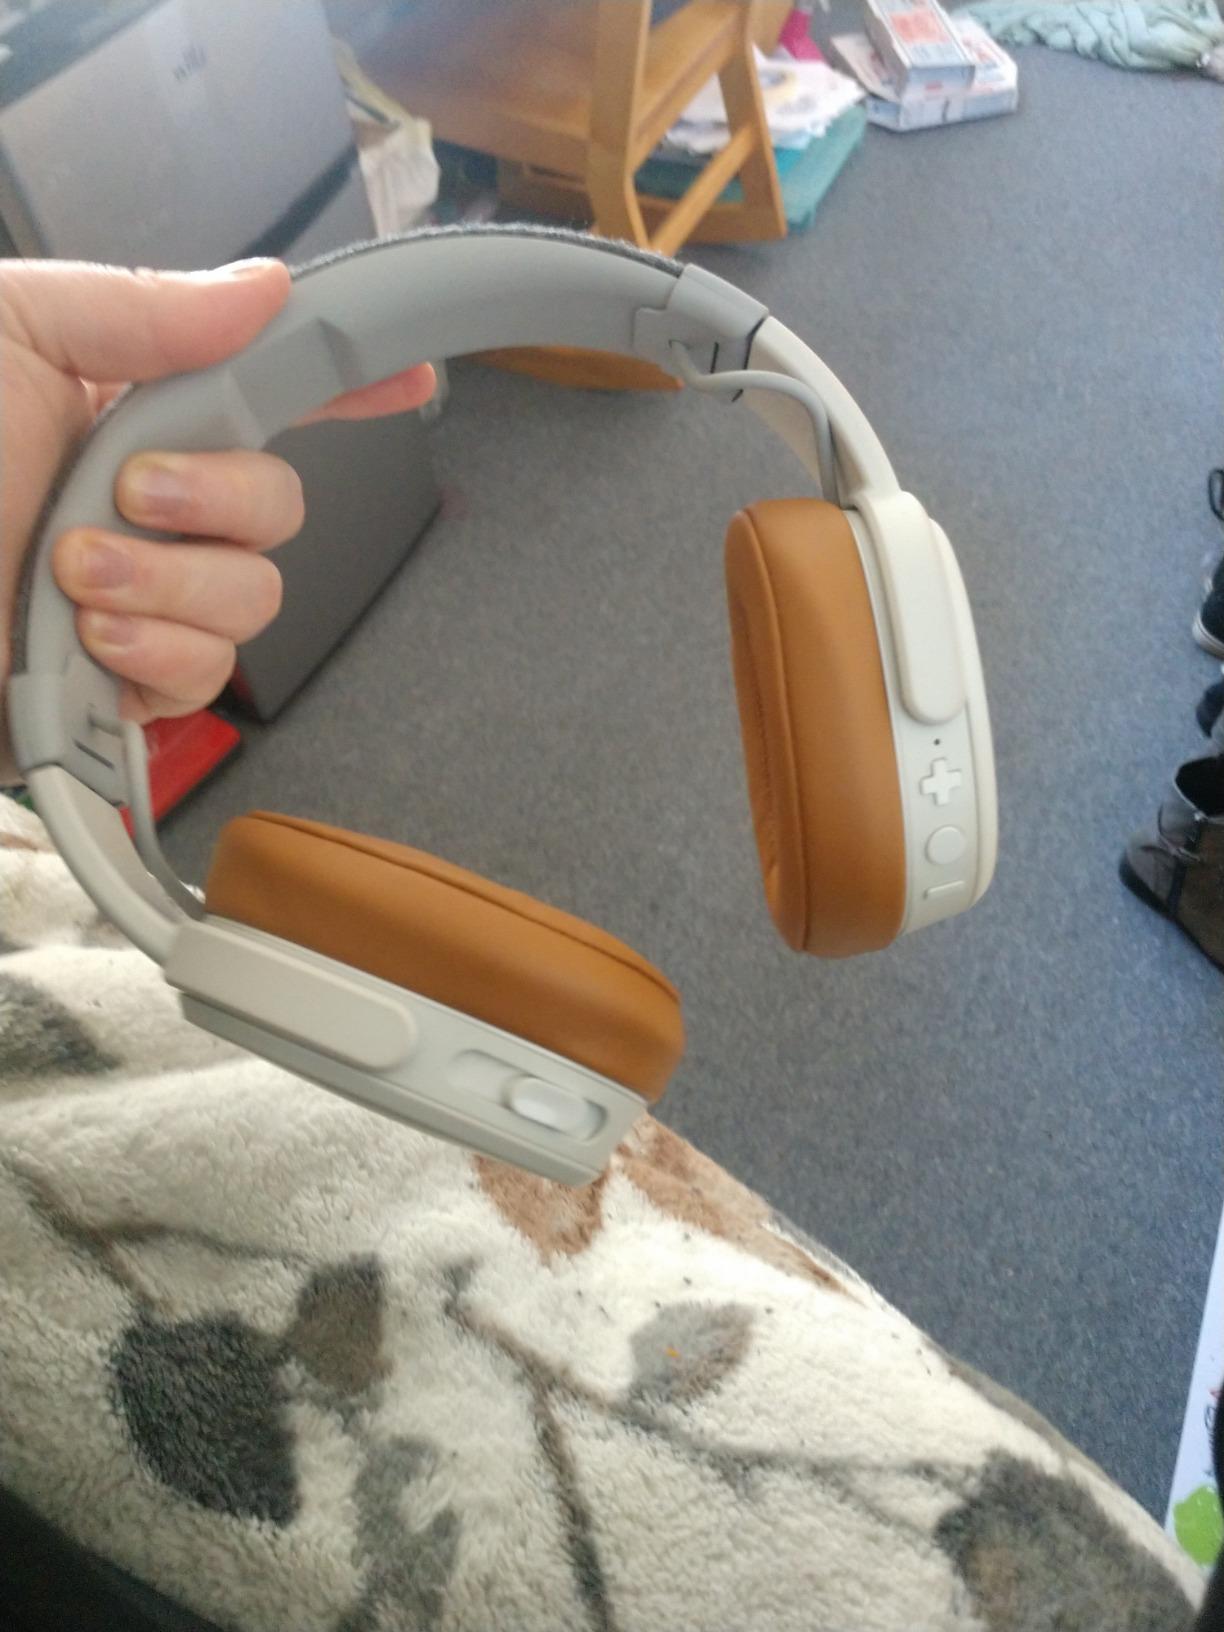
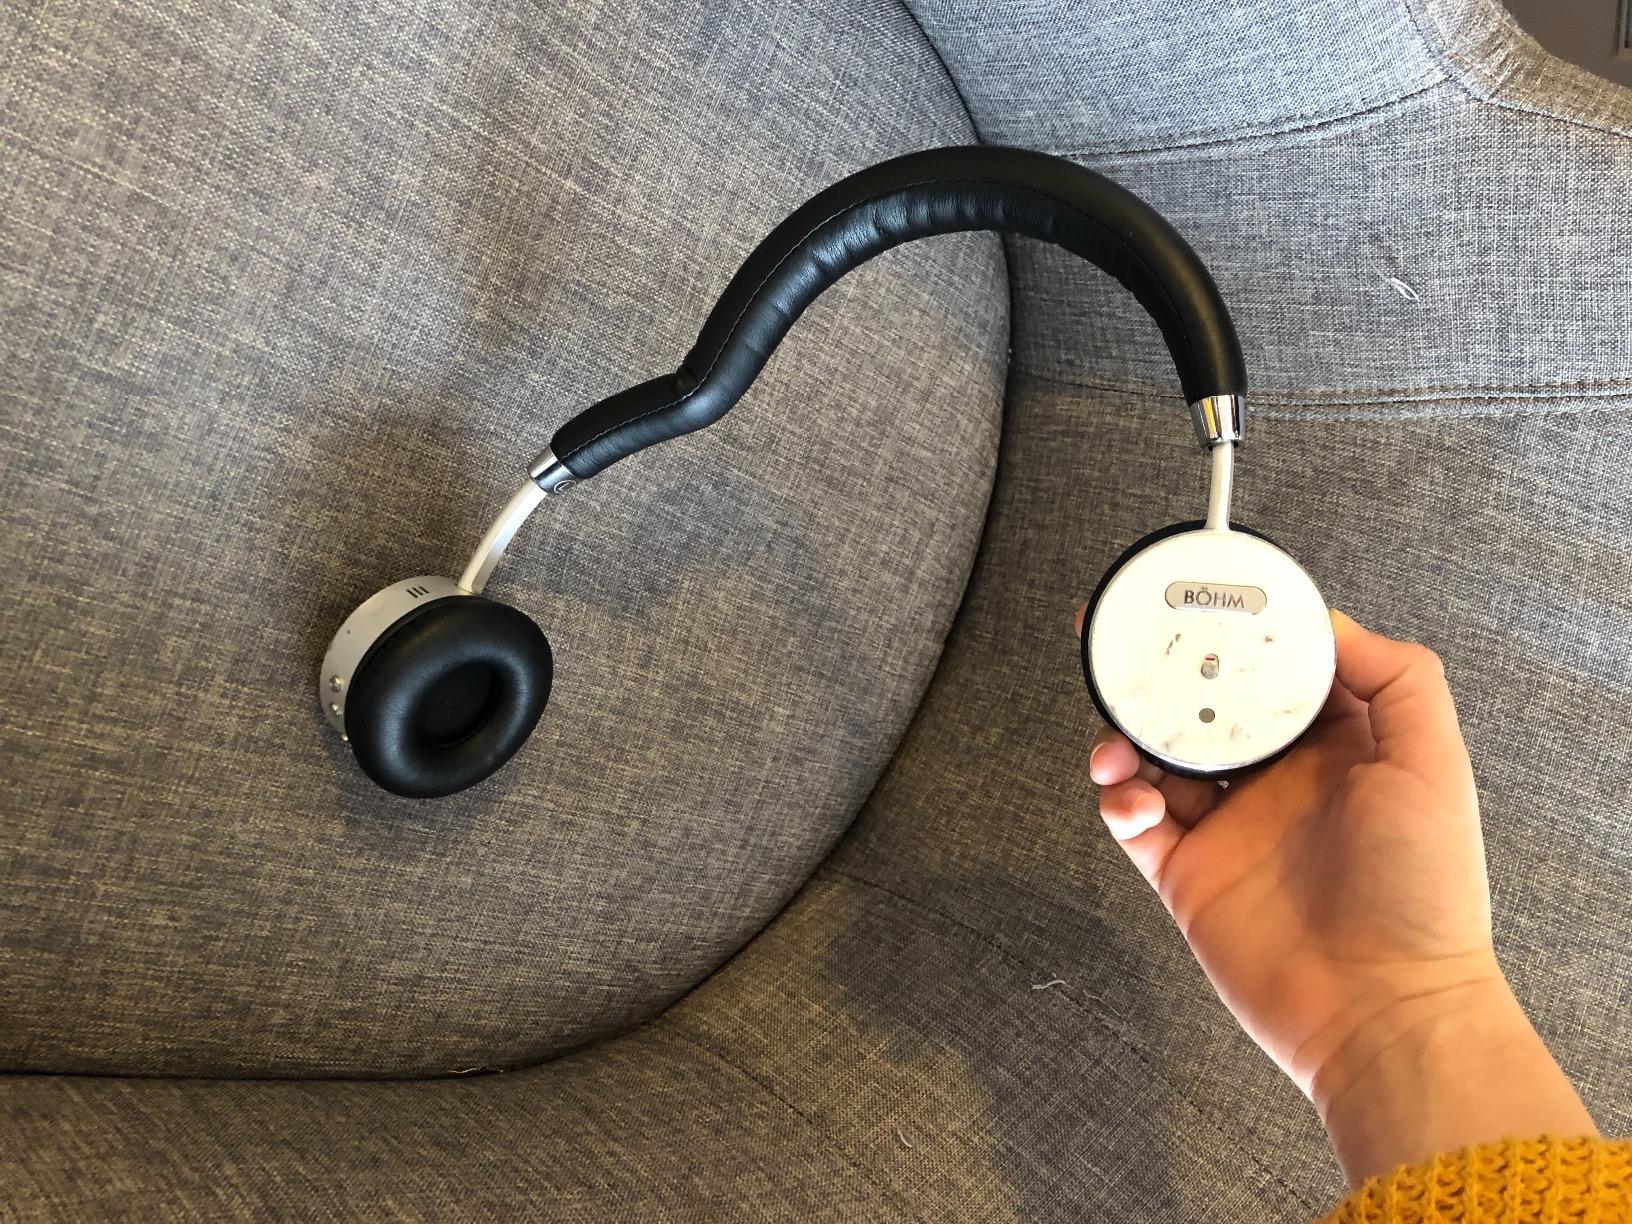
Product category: headphones
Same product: no